Otto von Guericke

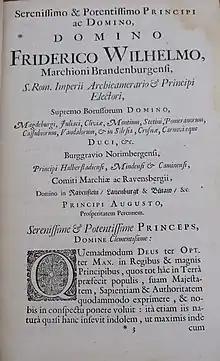
First page of a 1672 copy of ""Experimenta Nova (ut vocantur) Magdeburgica de Vacuo Spatio""

In the decade following the first publication of his own work von Guericke, in addition to his diplomatic and administrative commitments, was scientifically very active. He embarked upon his Magnum Opus—"Ottonis de Guericke Experimenta Nova (ut vocantur) Magdeburgica de Vacuo Spatio"—which as well as a detailed account of his experiments on the vacuum, contains his pioneering electrostatic experiments in which electrostatic repulsion was demonstrated for the first time and he sets out his theologically based view of the nature of space, but there are also contemporary arguments that he did not conceptualise these demonstrations as electrical. In the Preface to the Reader he claims to have finished the book on 14 March 1663, though publication was delayed for another nine years until 1672. In 1664, his work again appeared in print, again through the good offices of Gaspar Schott, the first section of whose book "Technica Curiosa", titled "Mirabilia Magdeburgica", was dedicated to von Guericke's work. The earliest reference to the celebrated Magdeburg hemispheres experiment is on page 39 of the "Technica Curiosa", where Schott notes that von Guericke had mentioned them in a letter of 22 July 1656. Schott goes on to quote a subsequent letter of von Guericke of 4 August 1657, in which he states that he now had carried out the experiment, at considerable cost, with 12 horses.